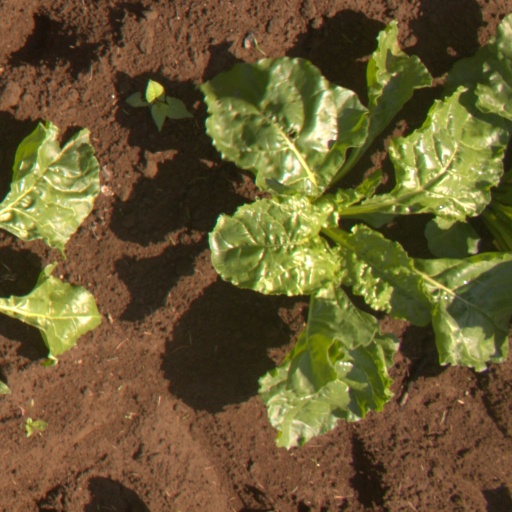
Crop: sugar beet